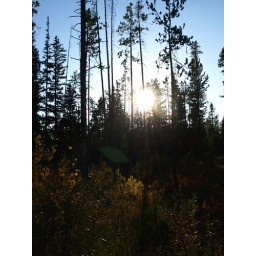
Trees around the boat landing and rail road bridge on the Snake River, just down river from the cabin